Leah Johnson (writer)

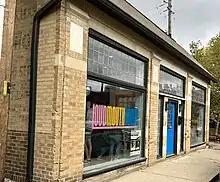
Loudmouth Books in Indianapolis, Indiana

In June 2023, after the state of Indiana passed a law banning many books from school libraries, Johnson announced plans to open Loudmouth Books, an independent bookshop dedicated to "highlighting banned books and uplifting the work of marginalized authors." A GoFundMe campaign to support the store's start-up costs raised $16,570 toward its goal of $10,000. The bookstore opened in September 2023 in Indianapolis, Indiana.